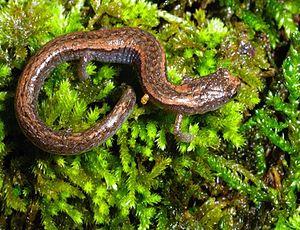
Batrachoseps kawia est une espèce d'urodèles de la famille des Plethodontidae.